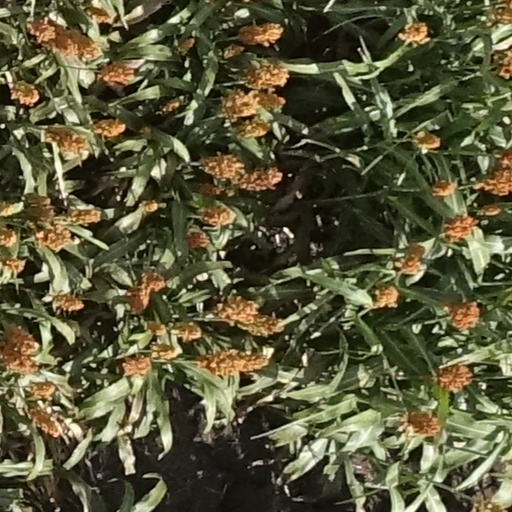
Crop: sorghum